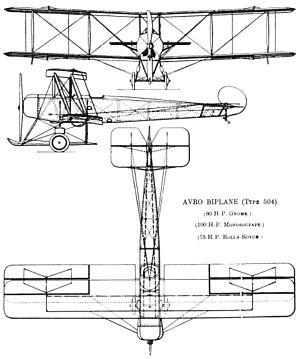
L'Avro 504 est un biplan polyvalent britannique de la Première Guerre mondiale. Utilisé dès le début de la guerre comme avion de reconnaissance ou comme bombardier, puis comme avion d’école et chasseur de Zeppelins, l’Avro 504 a été construit en plus grand nombre qu’aucun autre appareil britannique durant la Première Guerre mondiale. Sa production ne devait s’achever qu’au début des années 1930 et quelques exemplaires étaient encore en service au début de la Seconde Guerre mondiale. Outre cette longévité remarquable, trois Avro 504 ont réalisé le premier bombardement stratégique de l’histoire en attaquant le 21 novembre 1914 les hangars à dirigeables de Friedrichshafen et un Avro 504 eut le triste privilège d’être le premier avion Allié abattu au front, le 22 août 1914.